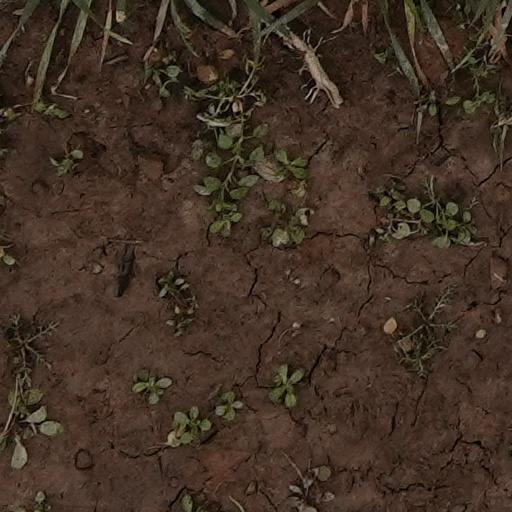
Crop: wheat